WSPiA Rzeszów School of Higher Education

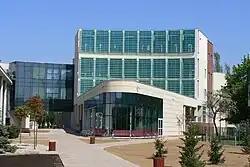
Cegielniana Rzeszow Law College, Law section of WSPiA Rzeszów School of Higher Education.

WSPiA Rzeszowska Szkoła Wyższa (WSPiA) is a private University in Podkarpacie, Poland. The oldest private University in the province, it was founded in 1995, and it entered into the register of non-public universities under the number 75. The Maria Curie-Skłodowska University in Lublin was under the patronage of the WSPiA. Until December 2007, it operated under the name of the Higher School of Administration and Management, and then University of Law and Administration in Rzeszów - Przemyśl. Currently, the university is called WSPiA Rzeszowska Szkoła Wyższa and its seat is in Rzeszów. It has the status of a non-public academic university.